2016–17 Colchester United F.C. season

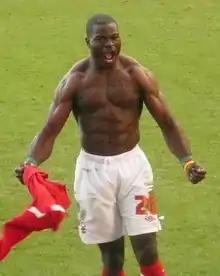
Colchester embarked on a winning run after recalling and reinstating George Elokobi from his loan at Braintree Town.

Colchester attracted their largest crowd of the season on 12 November for their home game against Leyton Orient. The O's, who were in the relegation zone before kickoff, beat the U's 3–0 to drop Colchester to 22nd-position, just one point outside of the relegation places. Colchester slipped into the relegation zone on 19 November after they conceded two goals in the final four minutes of their game against Yeovil Town. Kurtis Guthrie's goal early in the second half was cancelled out by substitute François Zoko before fellow substitute Tahvon Campbell scored Yeovil's winner in the 90th minute.